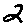
Label: 2